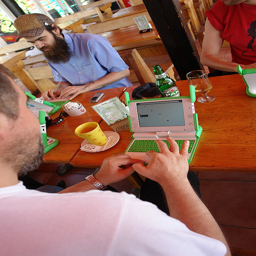
A man sitting on a table using a white laptop.
Several people sitting around a table using laptops.
a man is sitting at a table with a small laptop
A man using a small child's laptop computer on a wooden table.
Two people are facing each other and are sitting at a table typing on computer.